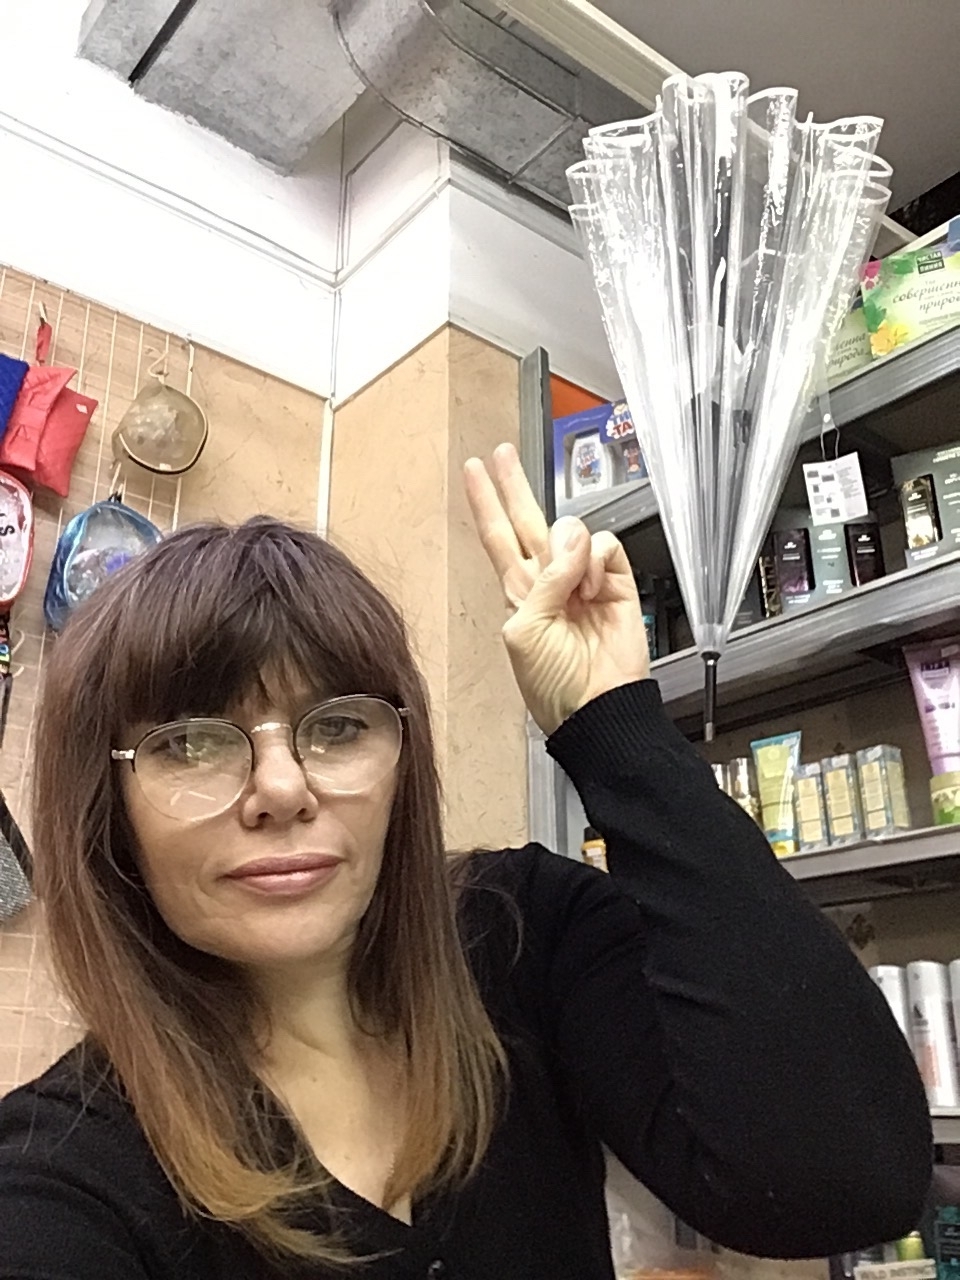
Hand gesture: two_up